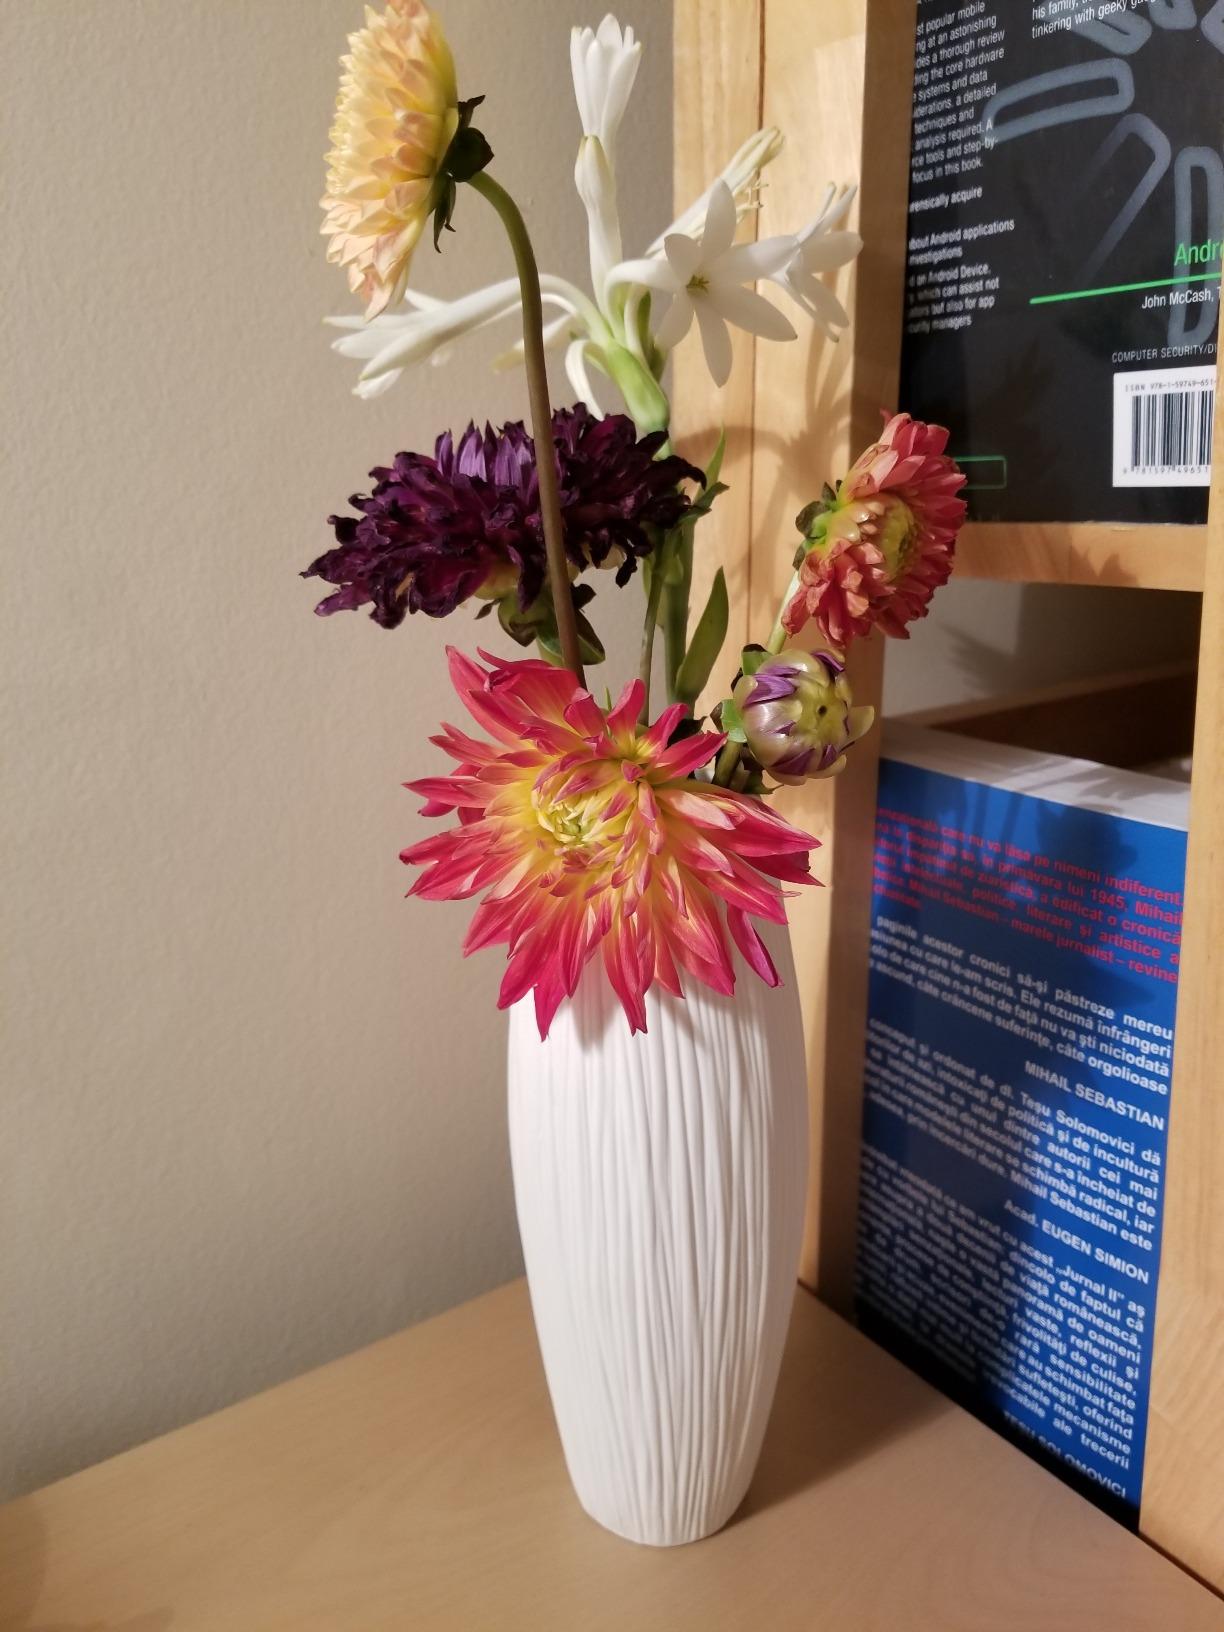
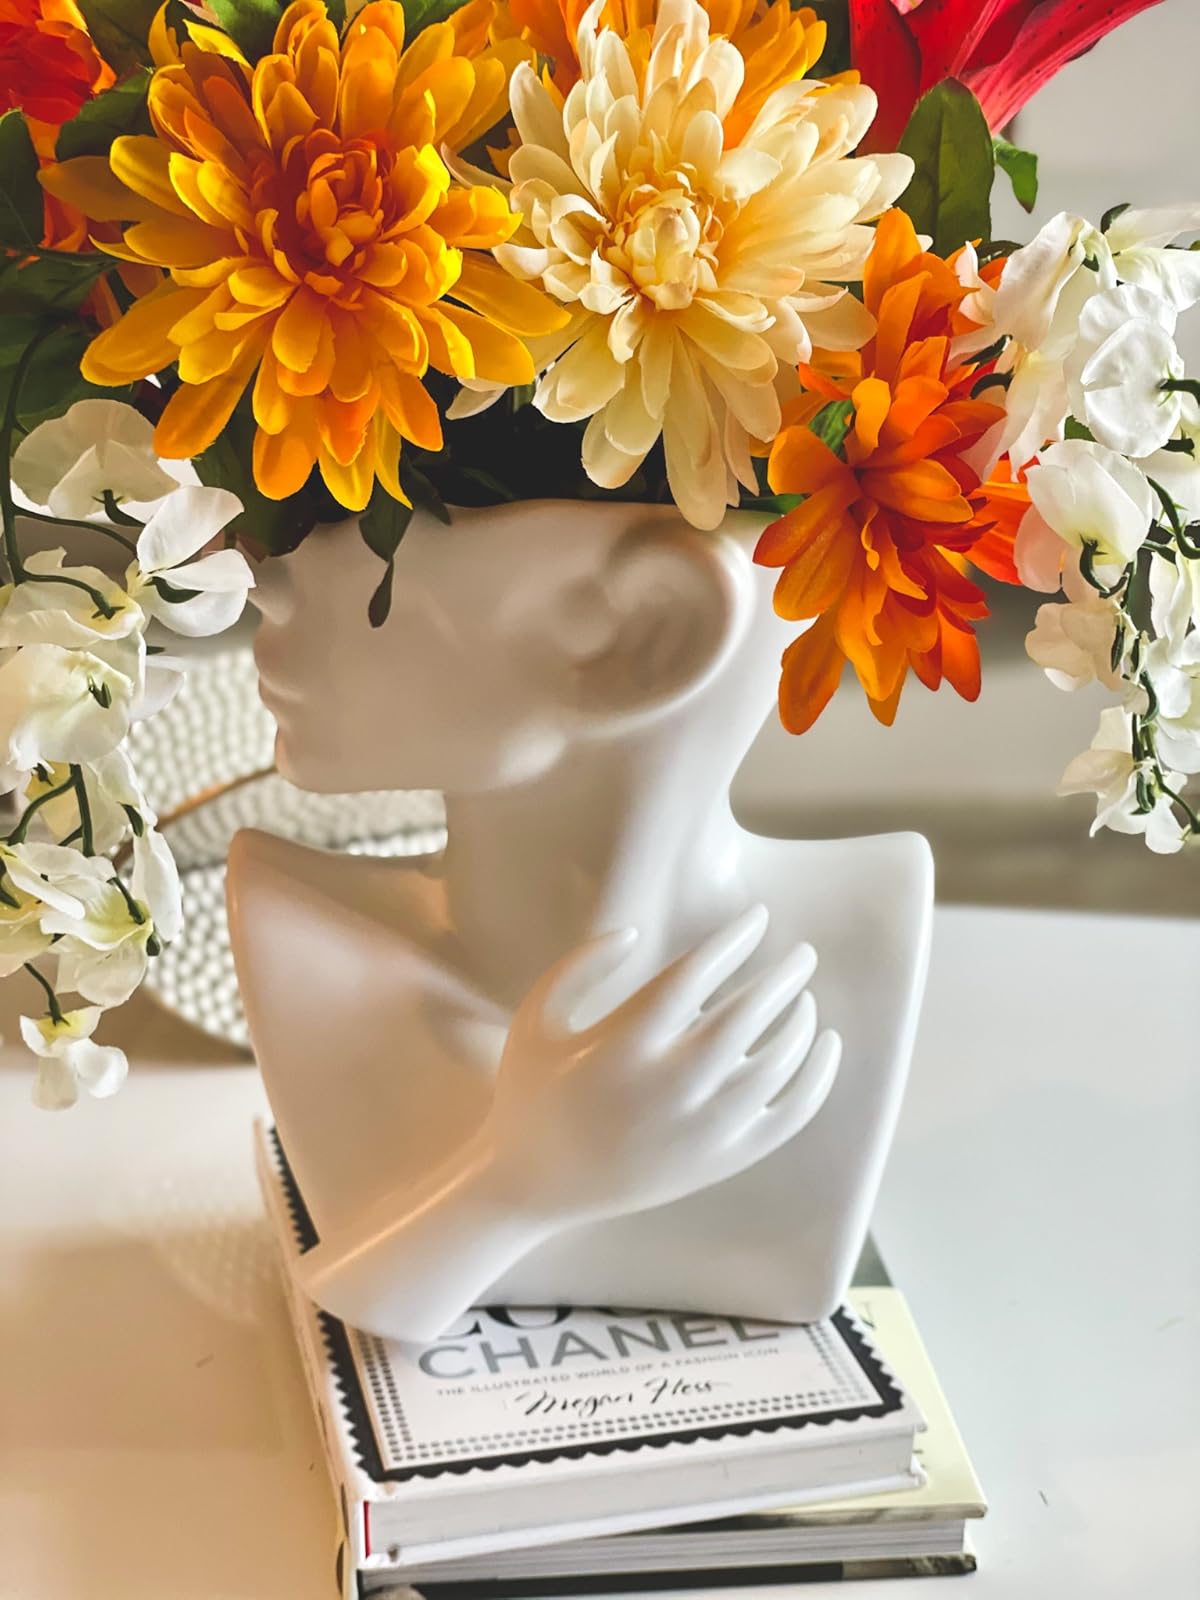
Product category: vase
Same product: no